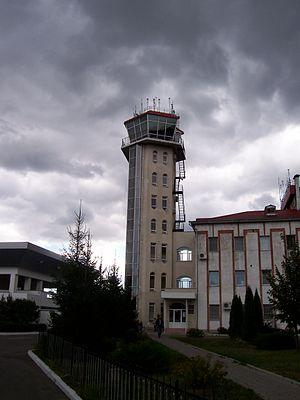
Tour de contrôle de l'aéroport de Chişinău (Moldavie) Русский: Вышка управления полётами аэропорта Кишинёв